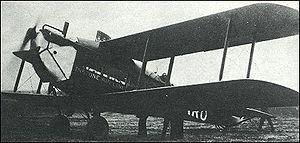
La Birmingham Small Arms est un fabricant d'armes anglais, sous-traitant la fabrication du fusil Gewehr 71 ou du fusil-mitrailleur Lewis Mark I et ayant racheté la compagnie de production d'avions de chasse Airco.